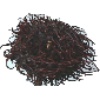
Label: Rambutan 1